Honeywell Level 6

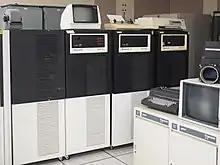
Honeywell DPS 6 and DATANET minicomputers in the OSAX room of the Diefenbunker, Carp Ontario, Canada.

The Honeywell Level 6 was a line of 16-bit minicomputers, later upgraded to 32-bit, manufactured by Honeywell, Inc. from the mid 1970s. Honeywell literature for Models 6/06, 6/34 and 6/36 say "Series 60 (Level 6)". In 1979, the Level 6 was renamed the DPS 6, subsequently DPS 6 Plus and finally DPS 6000.